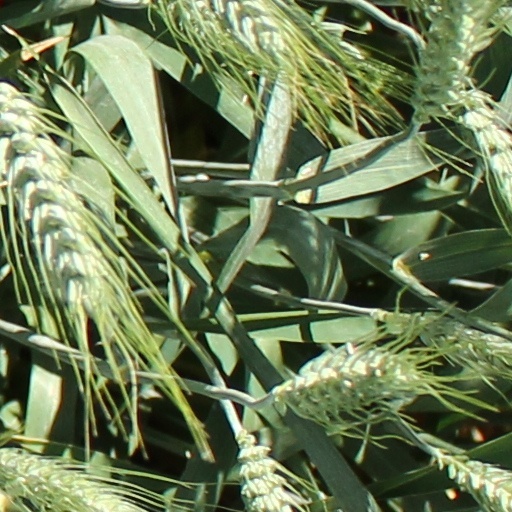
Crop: wheat